MT Renda

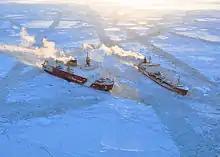
"Renda" escorted by USCGC "Healy" (WAGB-20)

In the aftermath of a very significant November Bering Sea storm, a cold snap caused rapid sea ice formation, prevented a delivery of fuel to Nome, Alaska. Without this, the city of 3,600 inhabitants would run out of fuel months before the first shipment could be arranged in late May or June of the following year. As a result, the ice-strengthened oil tanker "Renda" was chartered to carry a cargo of diesel fuel, heating oil and gasoline to the city. This was the first time a fuel supply mission was attempted in the middle of the winter. In January 2012, a Jones Act waiver was arranged with the support of Alaska's congressional delegation so that "Renda" could load fuel at Dutch Harbor and transport it to Nome, a task normally reserved for US-flagged vessels.